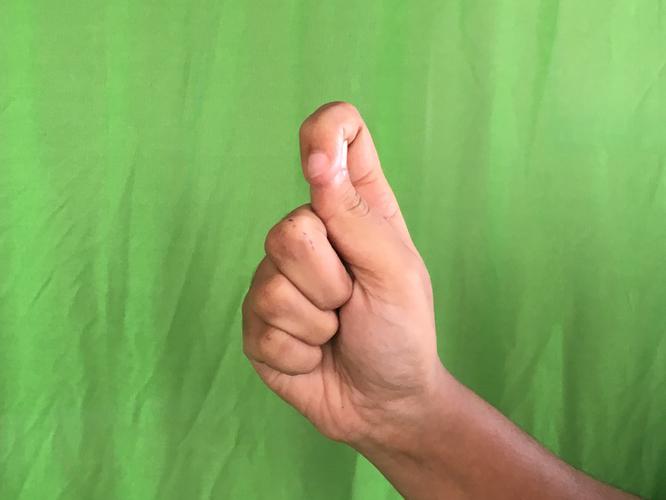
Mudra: Kapith
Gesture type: single_hand